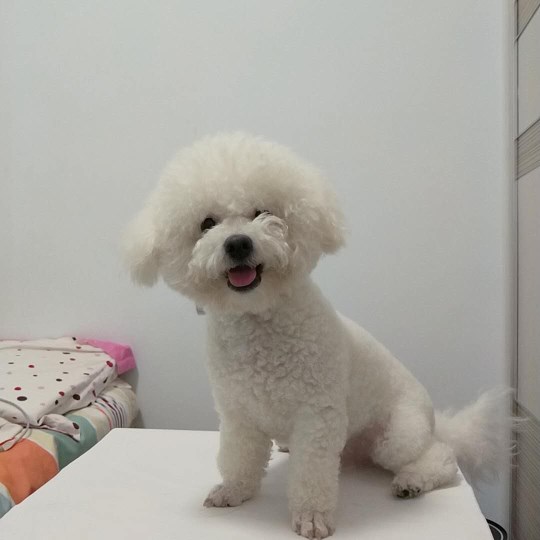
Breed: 3083-n000117-Bichon_Frise